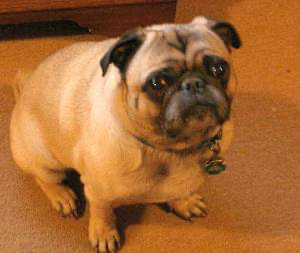
Animal: dog
Breed: pug